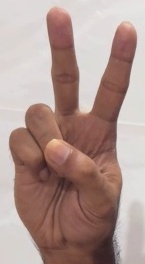
ASL sign: V